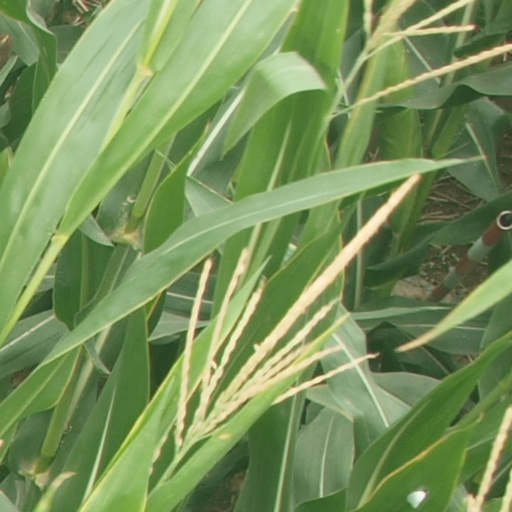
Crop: maize; corn